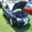
Label: automobile